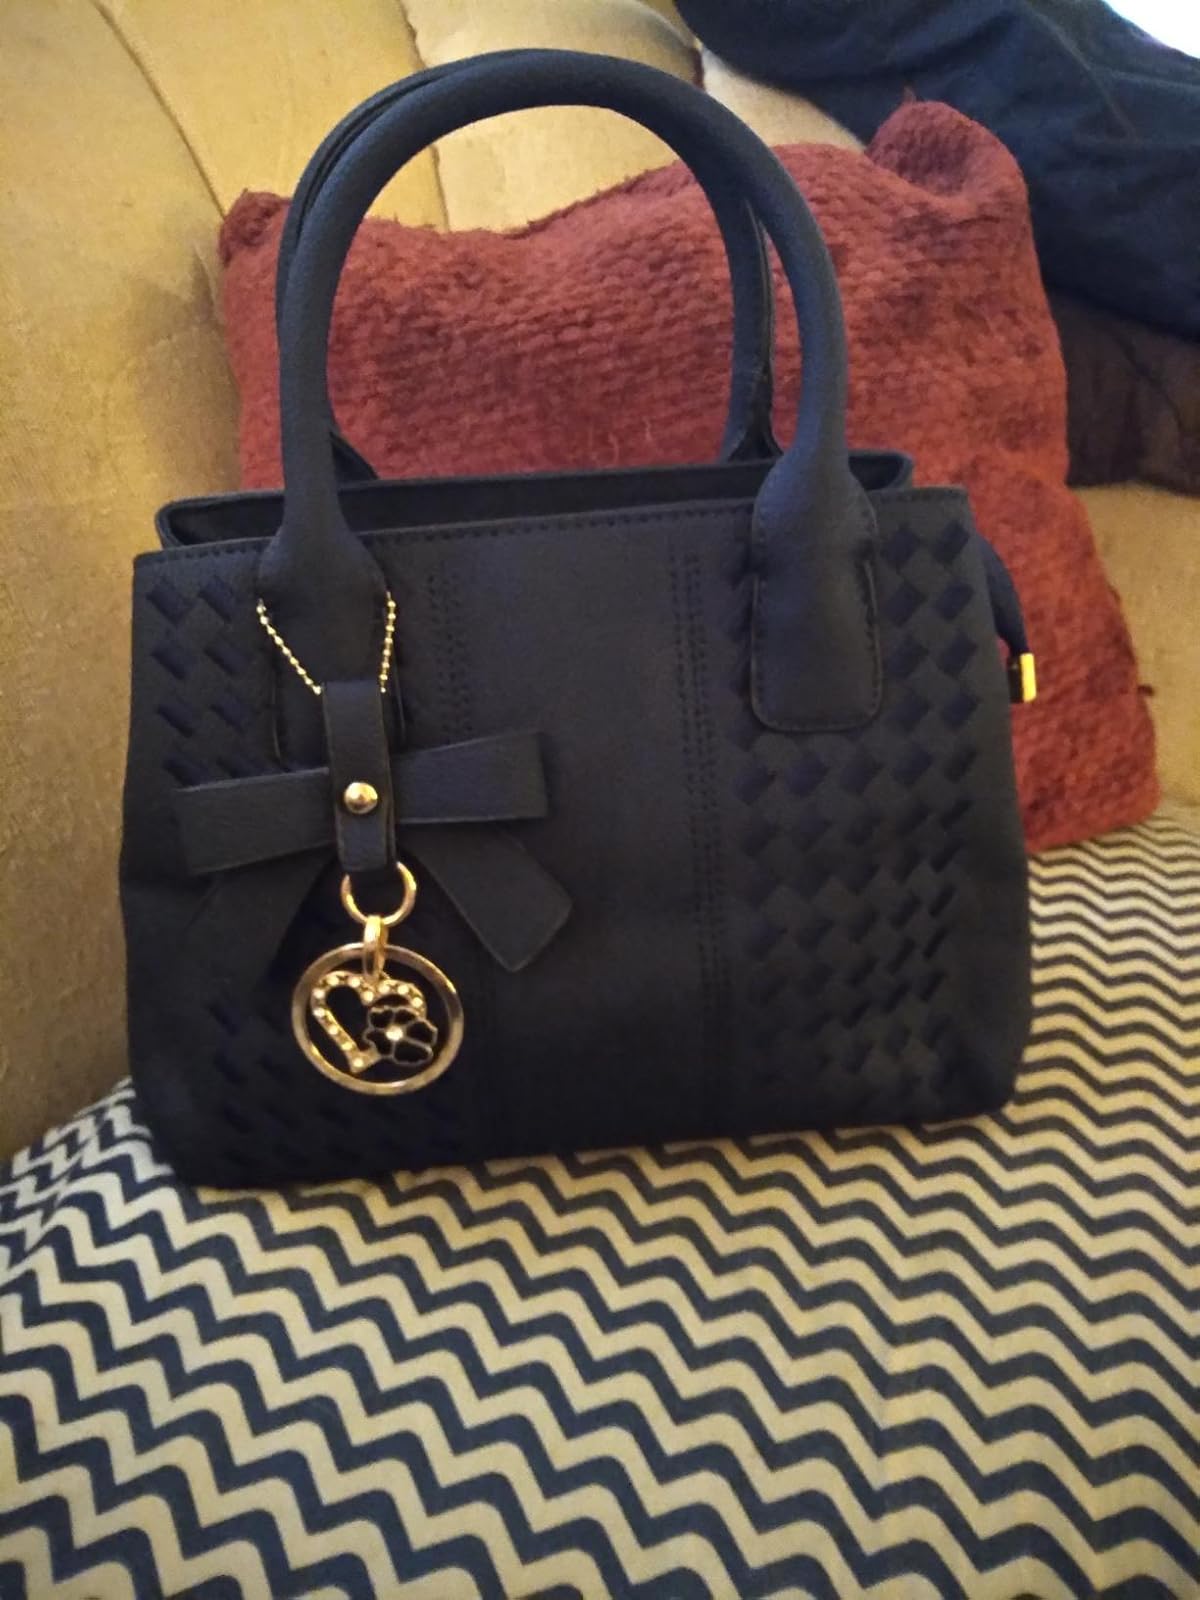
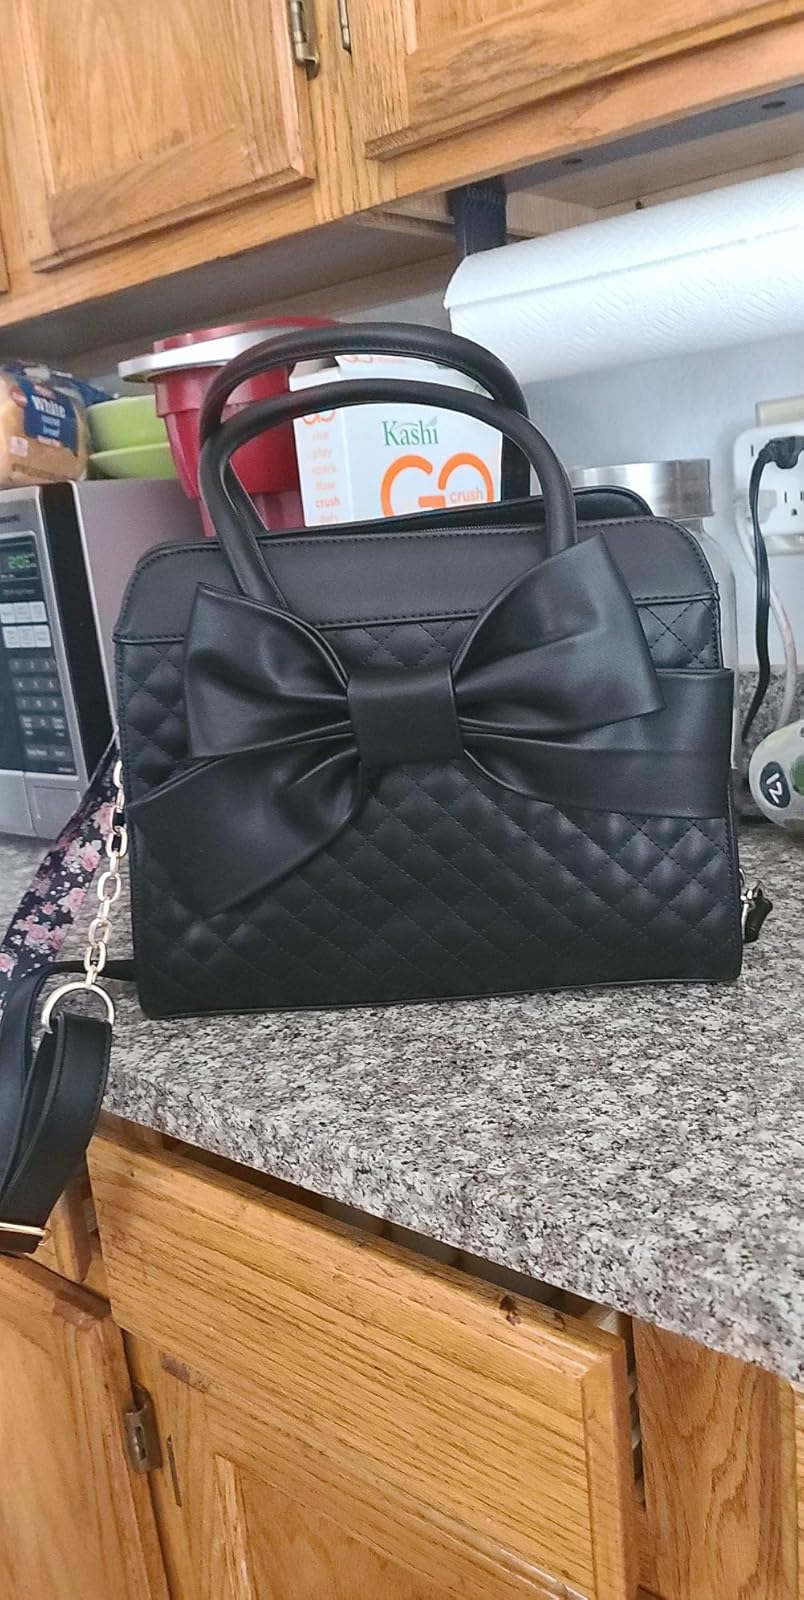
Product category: accessories_handbag
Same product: no